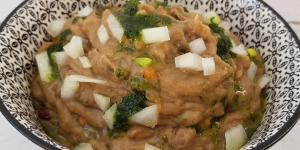
escaldon de gofio vegetariano